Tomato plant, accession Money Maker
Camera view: bottom (45 deg); turntable rotation: 90 degrees
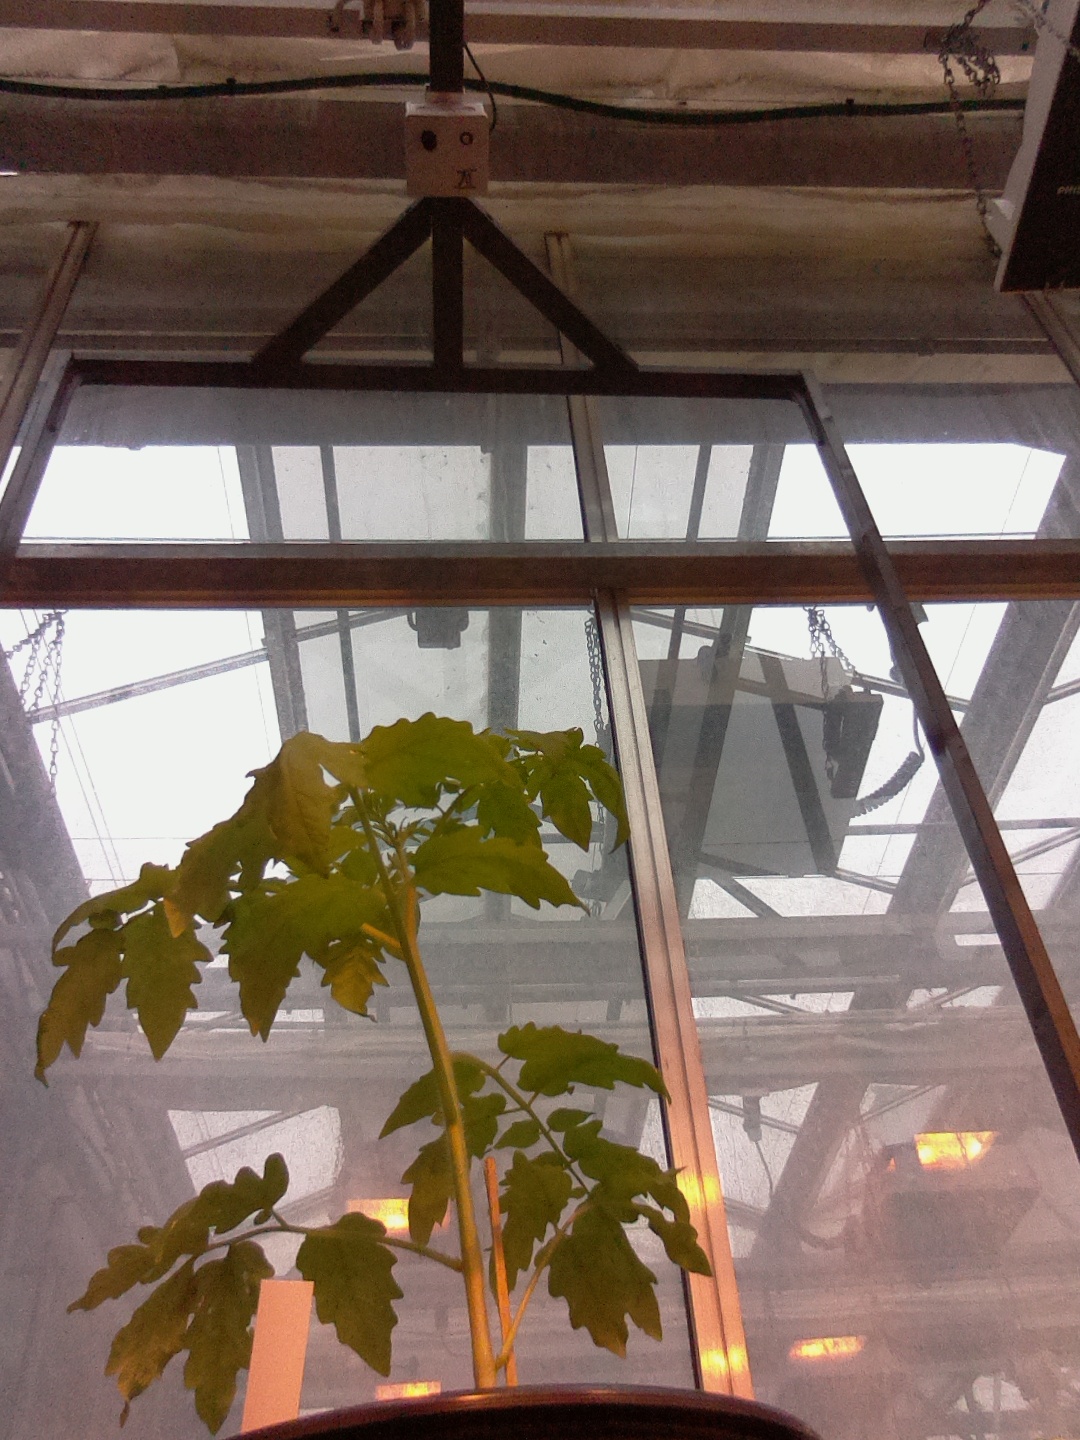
BBCH growth stage 13: 6 of true leaves visible